Troy (roller coaster)

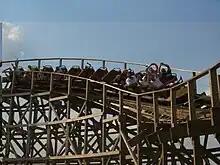
A view of one of Troy's trains

Troy features a lift hill with a height of and a drop of , reaching a maximum speed of . The track is in length. The ride features several high-speed turns and hills. The ride also has a section where the train travels through the station building at high speed in the middle of the layout. One cycle of the ride lasts approximately 1 minute and 50 seconds.